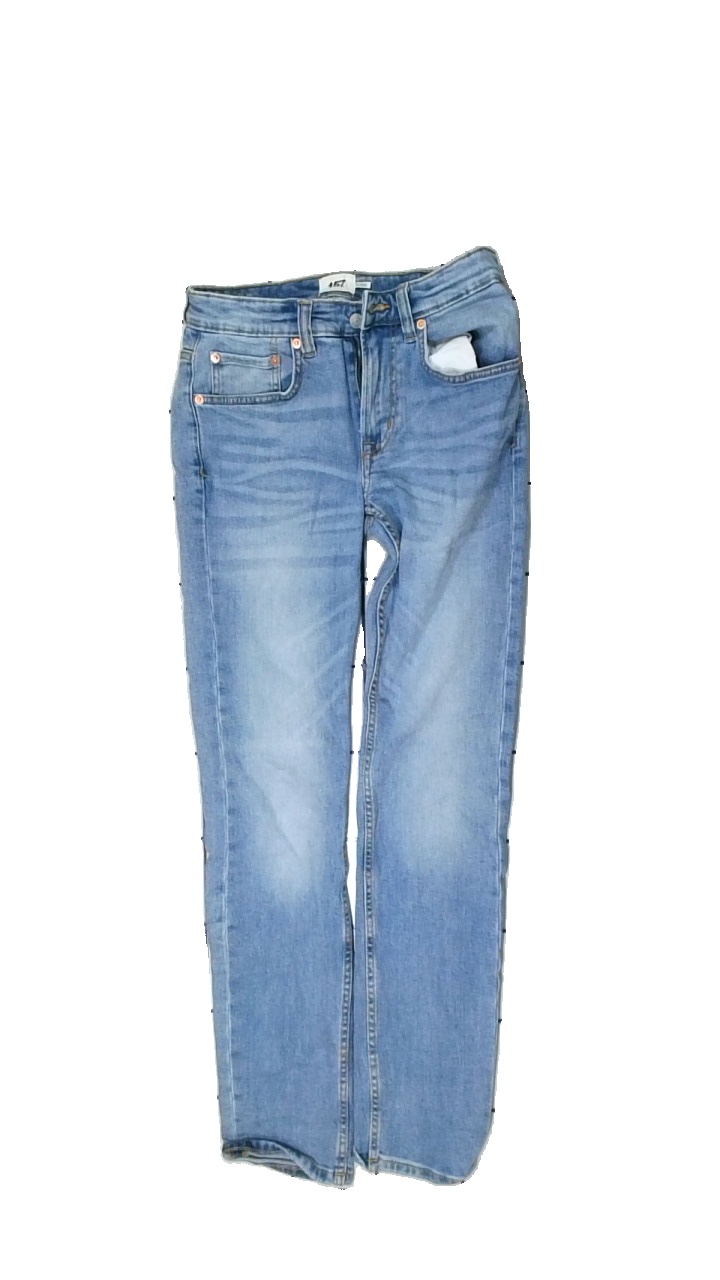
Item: Jeans (Ladies)
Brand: Lager 157
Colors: Blue
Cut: Regular
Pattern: Other
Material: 100% cotton
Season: All
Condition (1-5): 3
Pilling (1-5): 5
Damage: Stretch marks
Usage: Export
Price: <50